Columbia Southern Railway

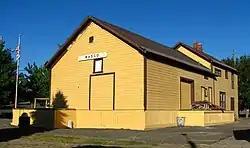
Passenger station and freight warehouse in Wasco

The 1898 Columbia Southern Railway Passenger Station and Freight Warehouse in Wasco and the 1902 Columbia Southern Hotel in Shaniko have been listed on the National Register of Historic Places.